Anthony M. Scibelli

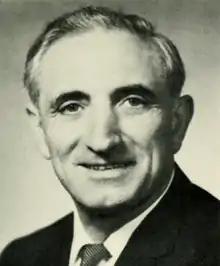
Portrait of Anthony Moreno Scibelli

Anthony M. Scibelli (1911-1998) was the longest-serving representative in the history of the Massachusetts House of Representatives. He served the South End of Springfield, Massachusetts, the Tenth District in Hampden County, for 48 years, until he died in 1999.